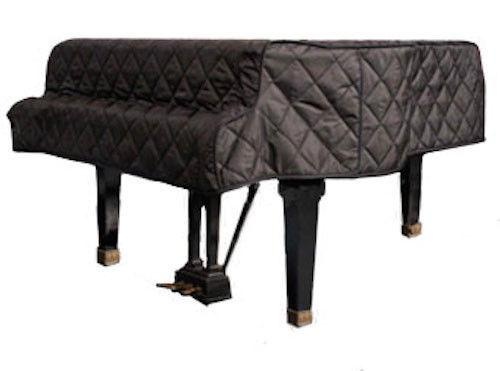
Grand Piano Cover - Quilted Black Mackintosh - Fits Grand Pianos 6'5" to 6'9"
Elegant protection and security for your investment. Fits most 6'5" to 6'9" grand pianos. These quality covers are sewn using only the finest of materials. Slits on the sides allow the keybed portion to be folded back to allow playing without removing the cover. Made of high quality heavy duty quilted black Mackintosh material with a soft lining to protect the finish on your piano. How to measure your piano for a piano cover
Brand: GRK
Category: Arts & Entertainment > Hobbies & Creative Arts > Musical Instrument & Orchestra Accessories > Musical Keyboard Accessories > Musical Keyboard Bags & Cases > Musical Keyboard Rolling Cases